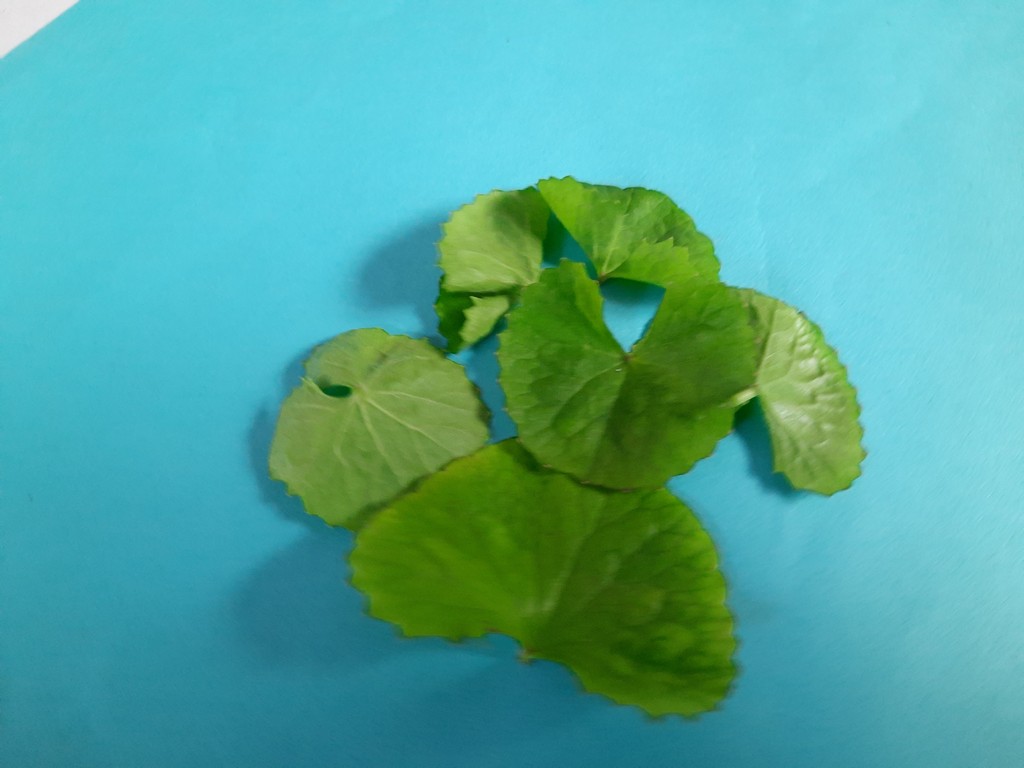
Label: Healthy